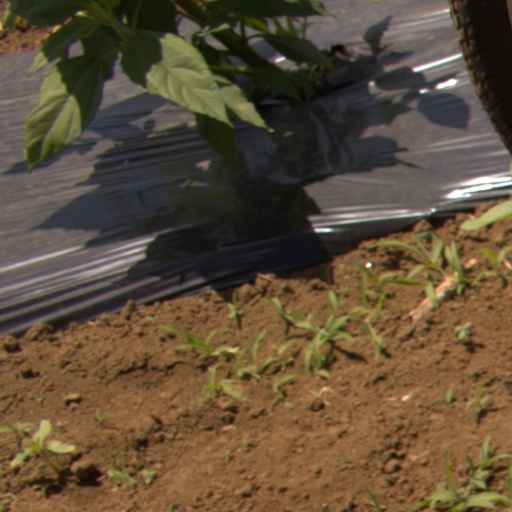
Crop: Jerusalem artichoke